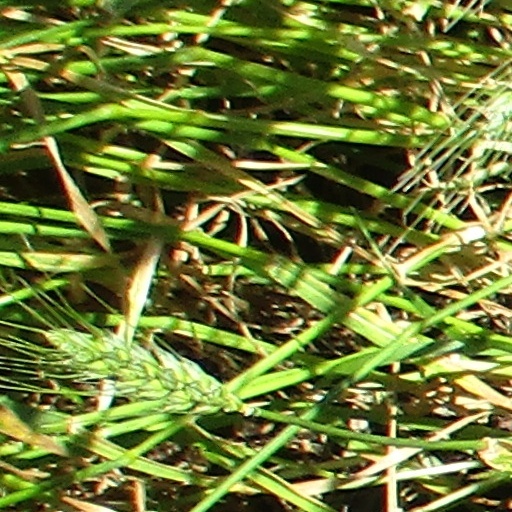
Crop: wheat